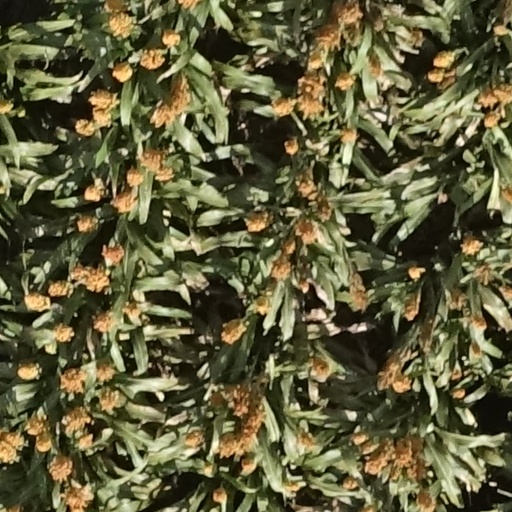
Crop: sorghum